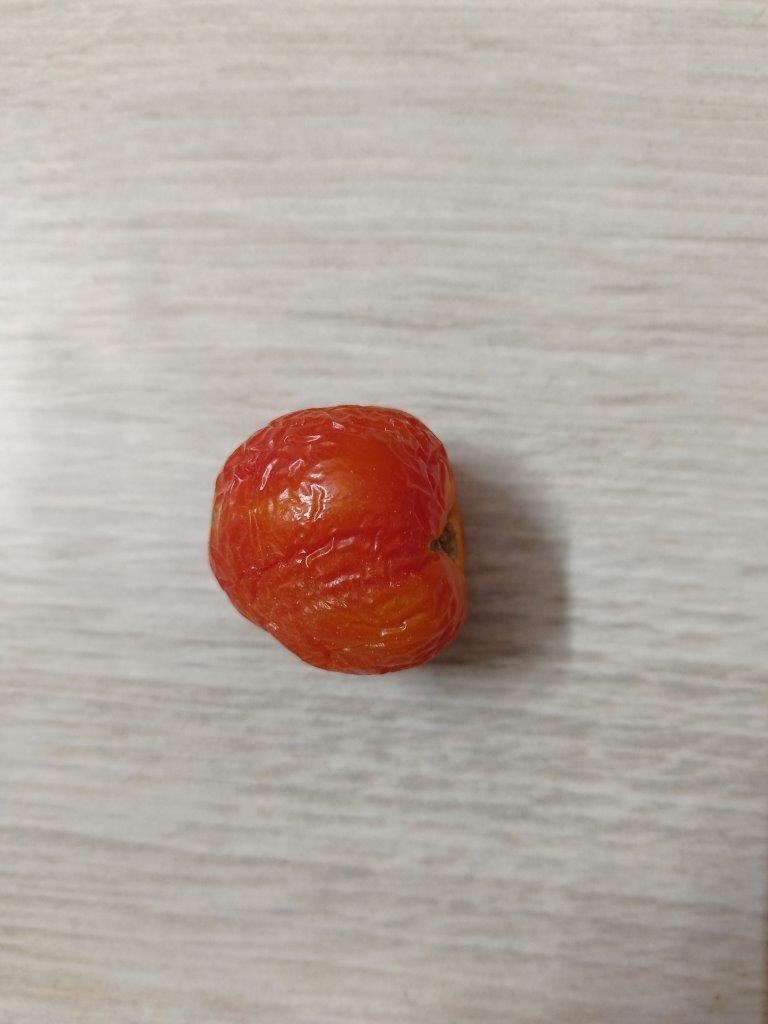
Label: Rotten